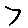
Label: 7